C. D. Rogers House

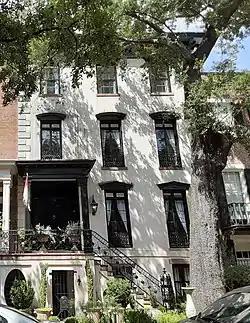
The building in 2021

The C. D. Rogers House is a home in Savannah, Georgia, United States. It is located at 120 West Jones Street and was constructed in 1871. It was built for Cornelius Decatur Rogers.